National Highway 6 (India, old numbering)

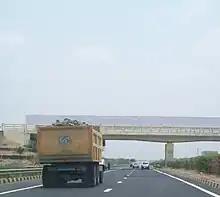
NH 6

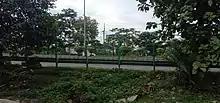
A view of National Highway No. 6, with trees, near Dakshineswar.

As of 2010 notification from Ministry of Road Transport and Highways, old NH 6 has been renumbered as follows.